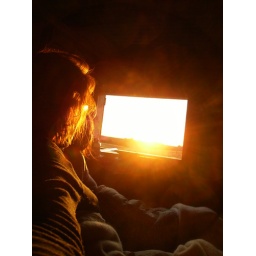
in bed watching the sunrise out our window